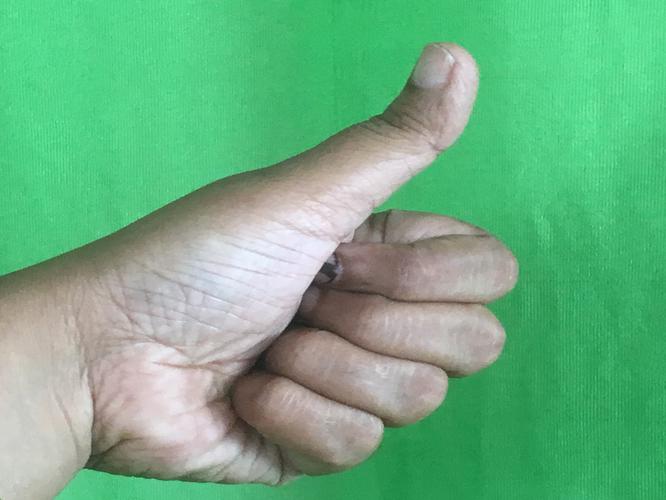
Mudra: Sikharam
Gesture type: single_hand